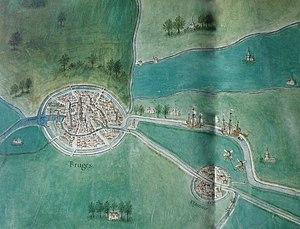
Anonieme kaart, 16de eeuw. Waterwegen tussen Brugge en Damme. Boven: Verse Vaart, ontstaan 1564-1566 door uitdiepen van de bedding van het Oude Zwin.
Reie est le nom donné autrefois à un fleuve de la plaine maritime belge. Artère principale d’un bassin-versant s’étendant d’Egem au sud à Aertrycke à l’ouest et à Beernem à l’est, la Reie collectait ainsi l’eau de toute la région sise au sud de Bruges. Communiquant avec la mer du Nord au travers d’un chenal à marée navigable, elle joua un rôle important dans l’apparition et le subséquent développement économique de la ville de Bruges.